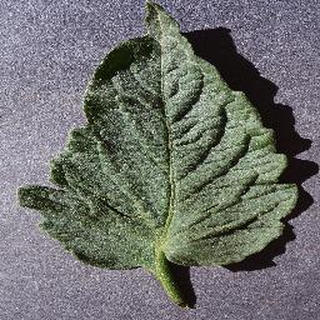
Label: healthy_tomato